Fulnek

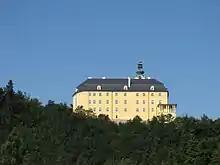
Horní Castle

Fulnek was probably founded by the lords of Lichtenburk, who received this land from King Ottokar II. The first written mention of Fulnek is from 1293, when the town already had a fortress, a church and a rectory. The town was probably planned as the centre of a larger estate, which is indicated by the relatively large town square. Fulnek was inhabited by German population, during the Hussite Wars became partly Czech.